Helsinki

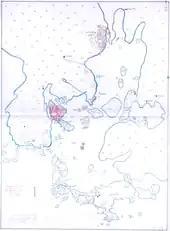
A map of Helsinki in 1645

Helsinki was founded by King Gustav I of Sweden on 12 June 1550 as a trading town called Helsingfors to rival the Hanseatic city of Reval (now Tallinn) on the southern shore of the Gulf of Finland. To populate the new town at the mouth of the Vantaa River, the king ordered the bourgeoisie of Porvoo, Raseborg, Rauma and Ulvila to move there. The shallowness of the bay made it impossible to build a harbour, and the king allowed the settlers to leave the unfortunate location. In 1640, Count Per Brahe the Younger, together with some descendants of the original settlers, moved the centre of the city to the Vironniemi peninsula by the sea, today's Kruununhaka district, where the Senate Square and Helsinki Cathedral are located.